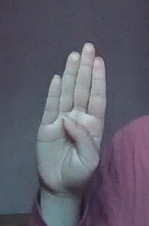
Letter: kaaf